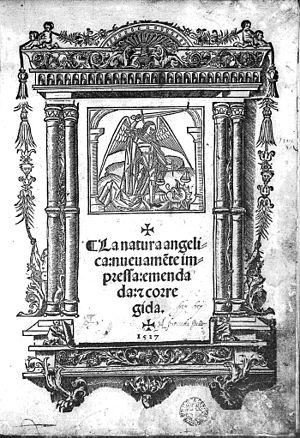
Le Llibre dels àngels est un ouvrage littéraire écrit par Francesc Eiximenis l’année 1392 à Valence en catalan et dédié à Pere d'Artés. Il était Chancelier de l'Échiquier de la Couronne d'Aragon et très ami d'Eiximenis. Ce livre se compose de deux-cent un chapitres et est divisé en cinq traités.